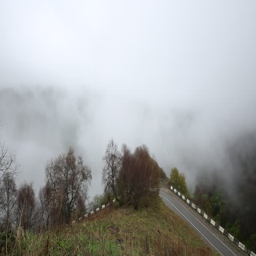
country / in early spring the dense veil of mist and clouds creeping up the steep mountain slopes of the peaks